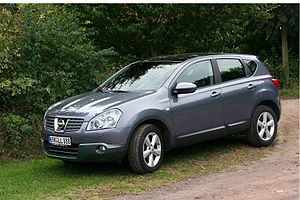
Nissan Qashqai
Nissan Qashqai (2007−2010)
Nissan Qashqai er en SUV-model fra den japanske bilfabrikant Nissan Motor. Modellen er opkaldt efter det iranske nomadefolk Qashqai.